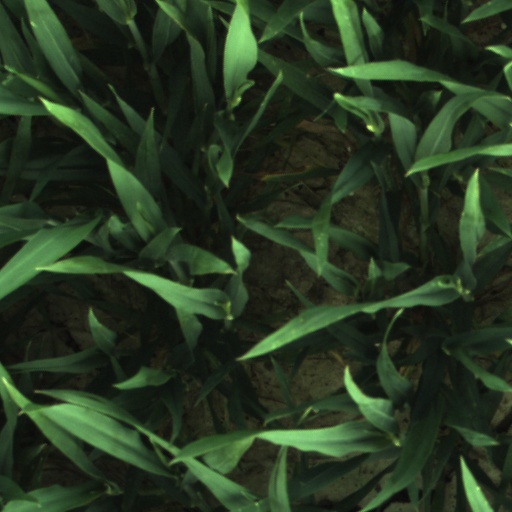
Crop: wheat